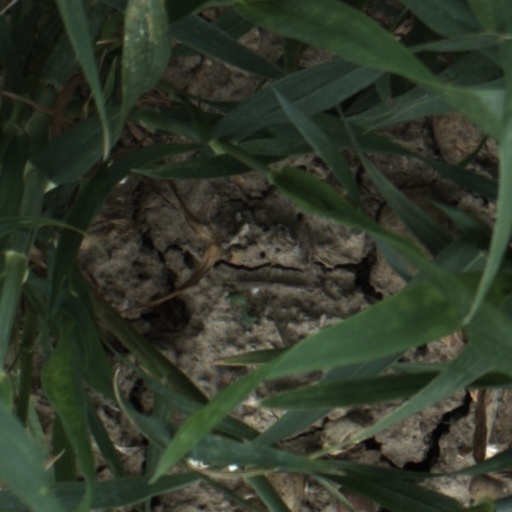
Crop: wheat